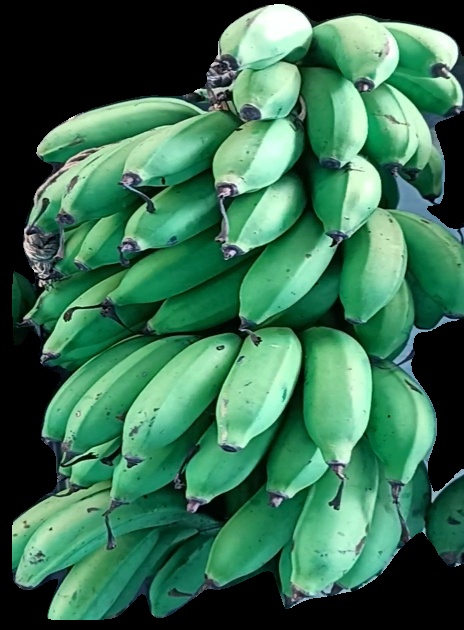
Variety: rasbale
Grade: grade2